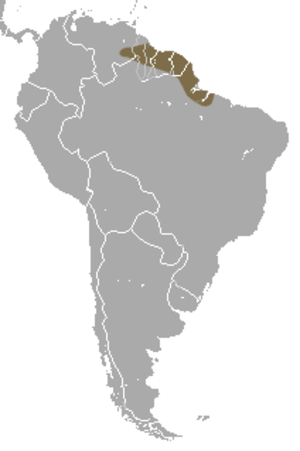
Cette liste commentée recense la mammalofaune en Guyane. Elle répertorie les espèces de mammifères guyanais actuels et celles qui ont été récemment classifiées comme éteintes. Cette liste comporte 250 espèces réparties en douze ordres et 43 familles, dont quatre sont « en danger », sept sont « vulnérables », cinq sont « quasi menacées » et 27 ont des « données insuffisantes » pour être classées.